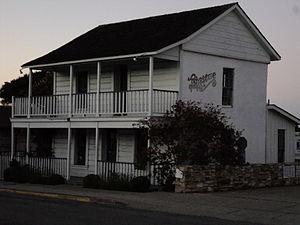
Ceci est la liste des lieux historiques inscrits sur le registre national dans le comté de Monterey en Californie.